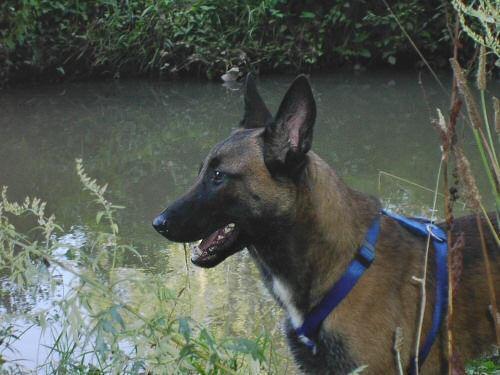
malinois